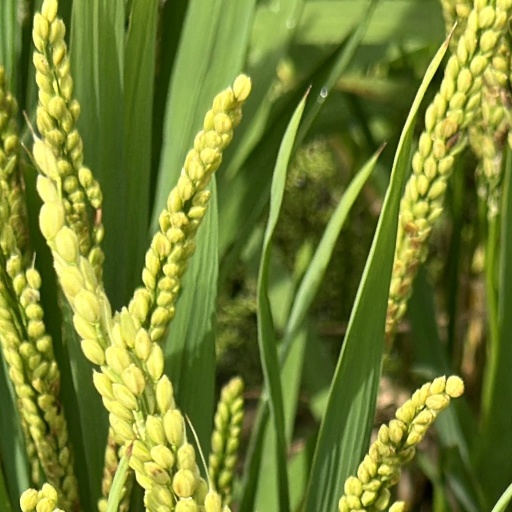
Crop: rice